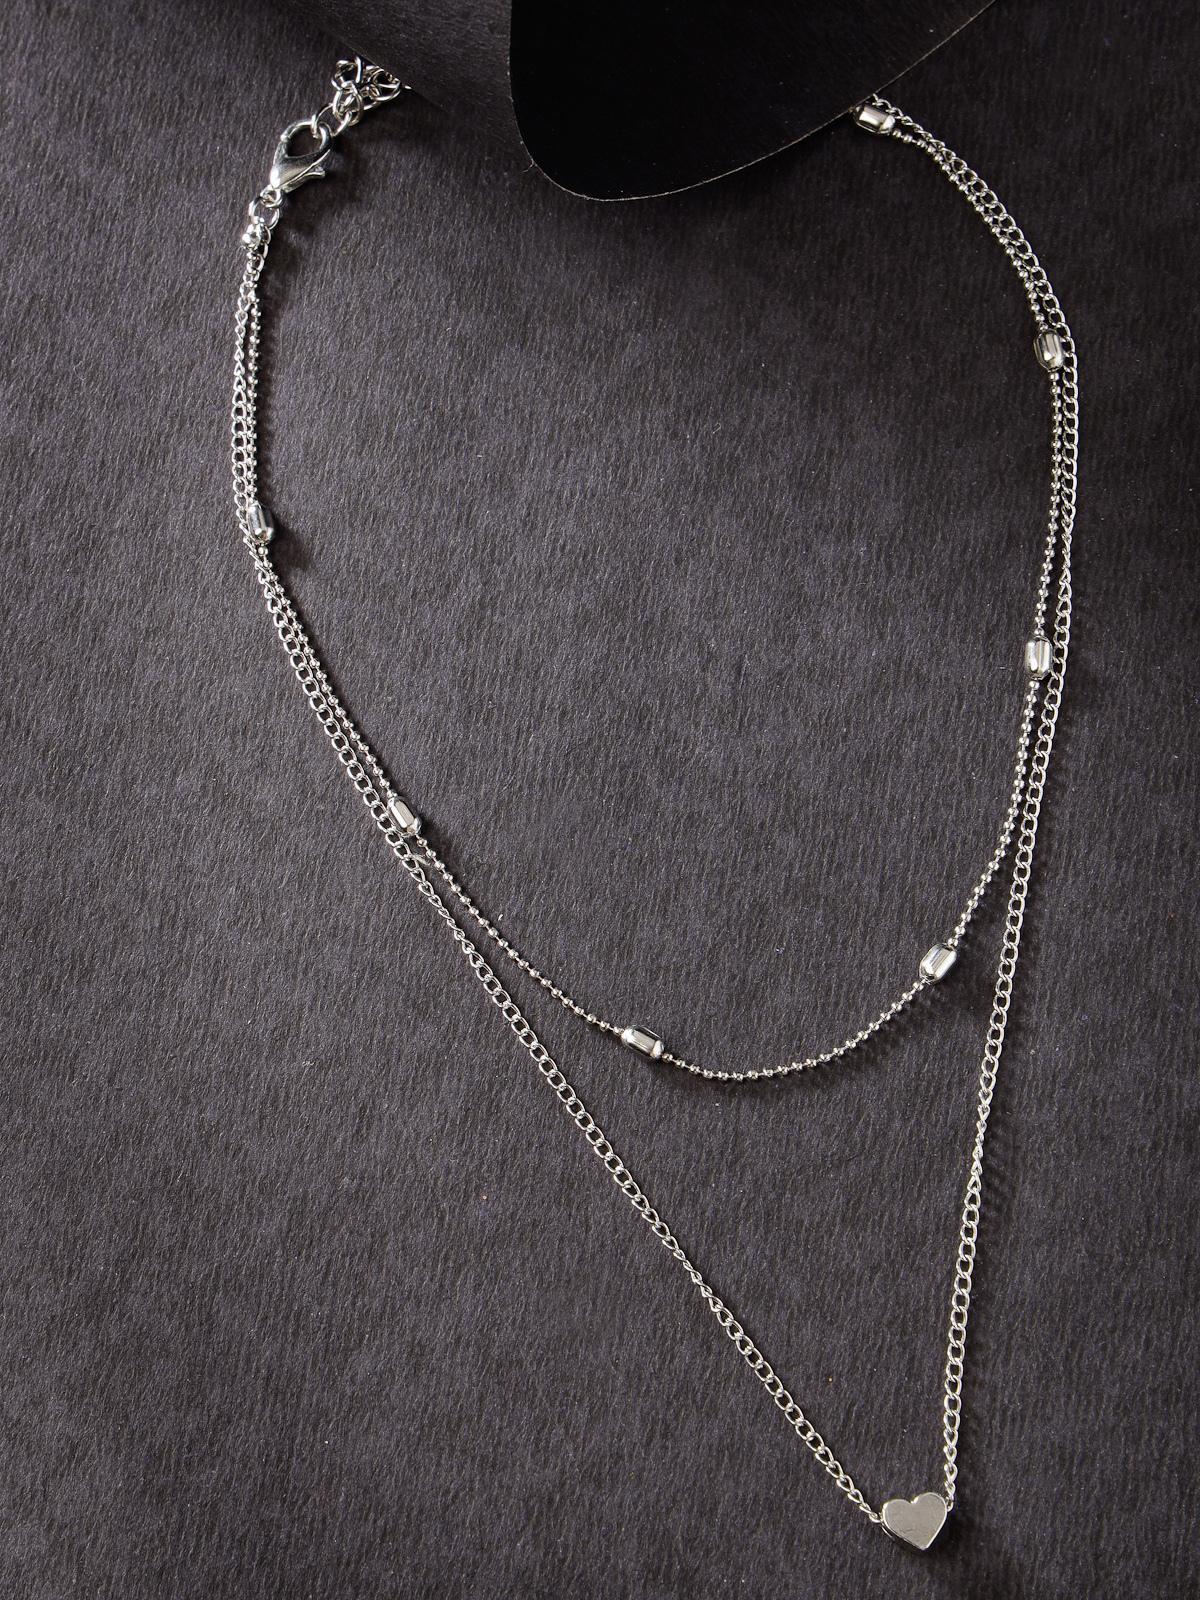
Scintillare by Sukkhi Elegant Stylish Rhodium Plated Mini Heart Contemporary Pendant Necklace for Women & Girls |Birthday Gift for Girls And Women Anniversary Gift for Wife| Gifts Collection|N106614
Type: Necklaces & Pendants
Brand: Scintillare by Sukkhi
Price: Rs. 224
 Adorn yourself with Scintillare by Sukkhi's Elegant Stylish Rhodium Plated Mini Heart Contemporary Pendant Necklace. Ideal for women and girls, it's a perfect birthday or anniversary gift. The refined design features a mini heart pendant in rhodium-plated brilliance, adding a touch of timeless elegance to any ensemble. Elevate your look with this stunning necklace, an elegant and chic addition to your collection. Scintillare by Sukkhi offers a thoughtfully crafted choice from their Gifts Collection, ensuring every occasion is celebrated with grace and enduring style.Disclaimer:There may be slight variation in shade and colour due to photographic effects and monitor settings
Included: 1 Necklace